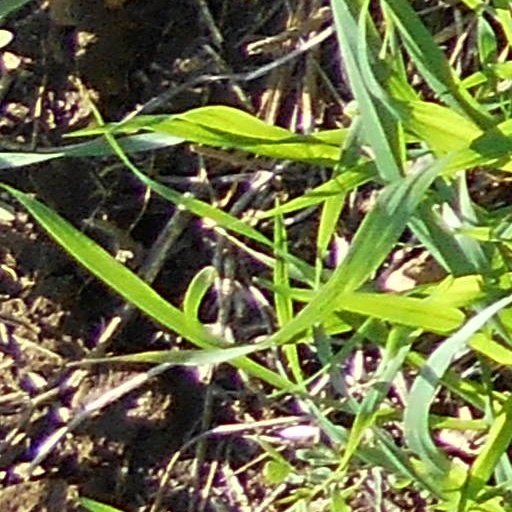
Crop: wheat